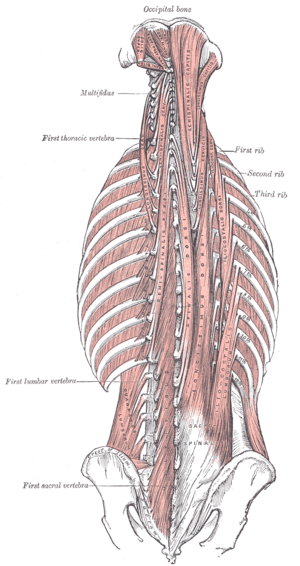
Transversospinales
Dybe muskler på ryggen
Transversospinales er en gruppe af muskler på menneskets ryg. Deres kombinerede bevægelse er rotation og ekstension af den vertebrale columna. Disse muskler er små og har en dårlig mekaniske fordel ved deltagelse i bevægelse. De inkluderer: